Arthur Hailey

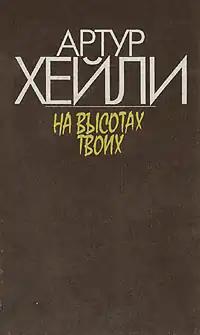
The cover of the Soviet edition of Hailey's "In High Places"

Hailey would usually spend three years on each book. First, he would dedicate a year to research, then six months reviewing his notes, and finally 18 months writing. His research was painstaking: he read 27 books about the hotel industry for "Hotel", he spent months at a Detroit car plant for "Wheels", and he spent time—at the age of 67—with rebel guerillas in the jungles of Peru for "The Evening News". Hailey had no discernible literary pretensions; he said, "I'm a storyteller and anything else is incidental."